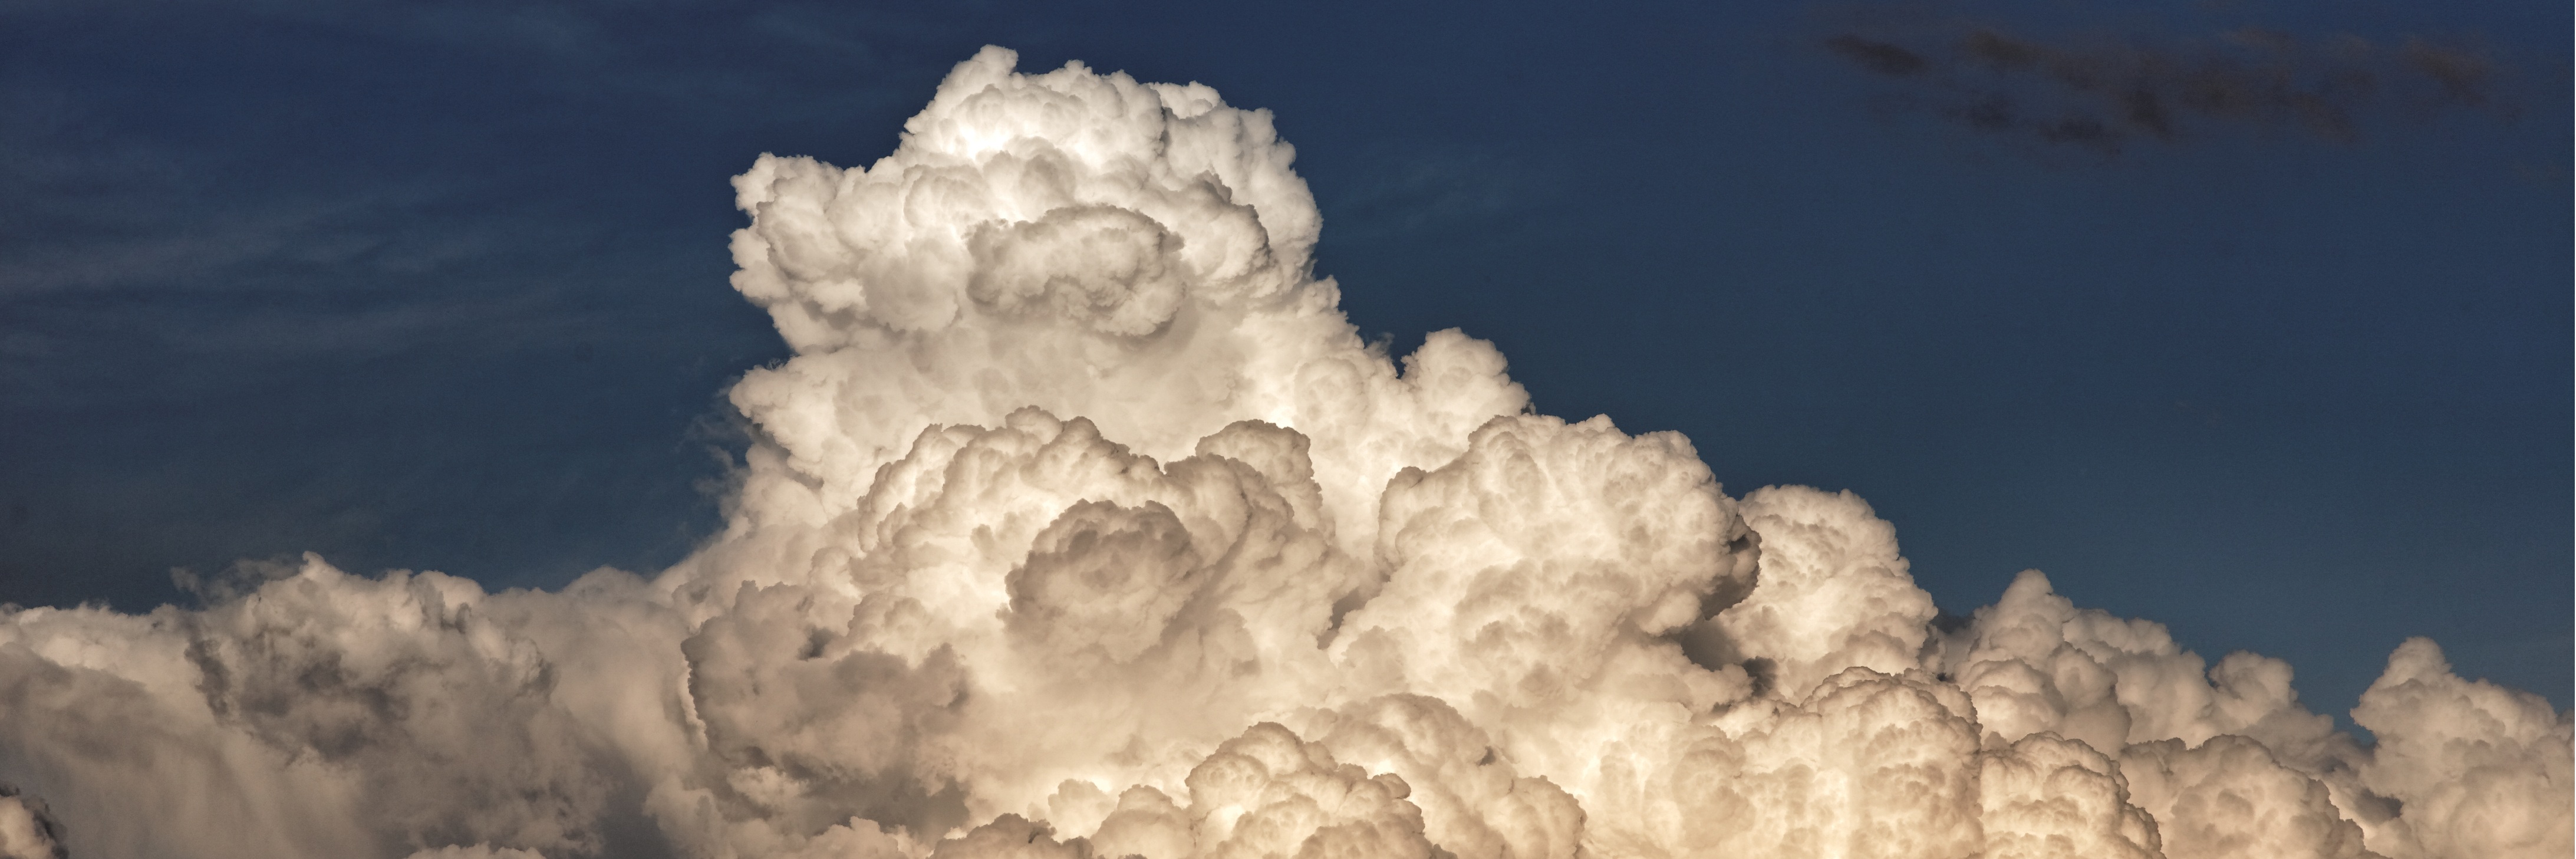
mountain, snow, winter, cloud, sky, atmosphere, formation, cumulus, mood, thundercloud, landform, threatening, full of energy, meteorological phenomenon, geological phenomenon